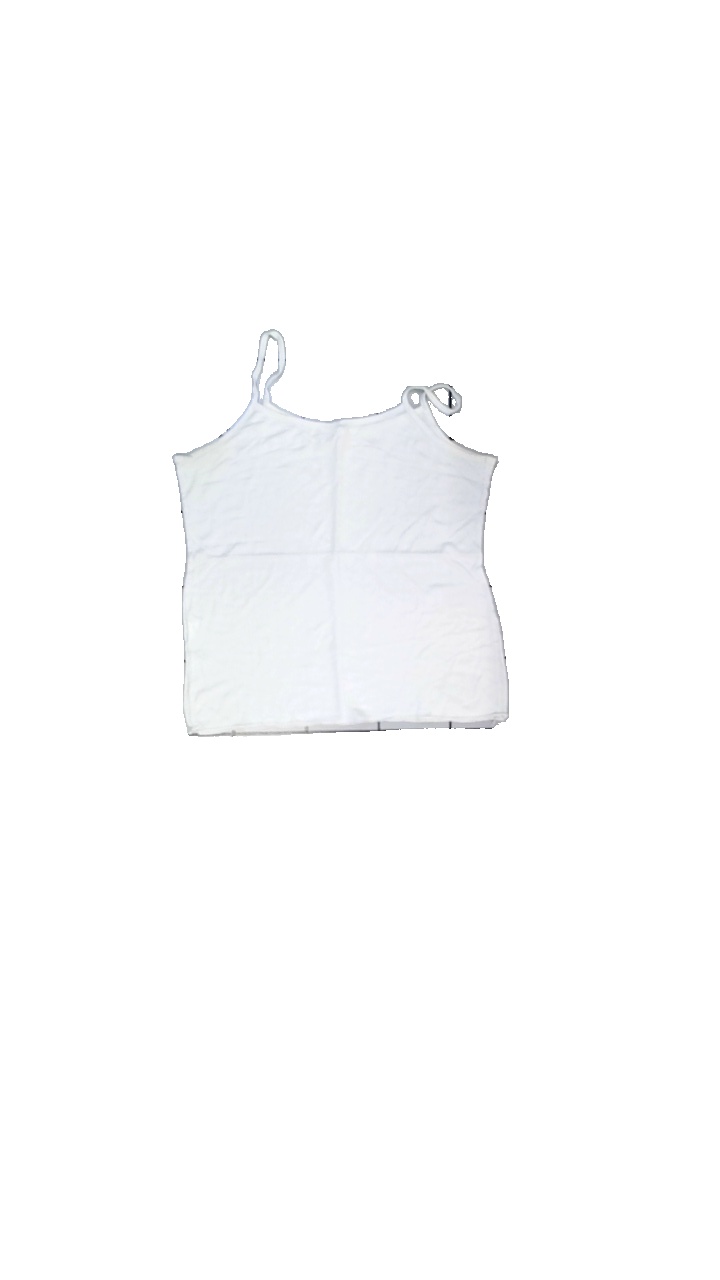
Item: Tank Top (Ladies)
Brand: Missing
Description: vitt linne, nopprig och grova svettfläckar i armhålorna
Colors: White
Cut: Regular
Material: ?
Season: All
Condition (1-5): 3
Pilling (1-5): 3
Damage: fläck armhåla
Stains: Major
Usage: Export
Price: <50